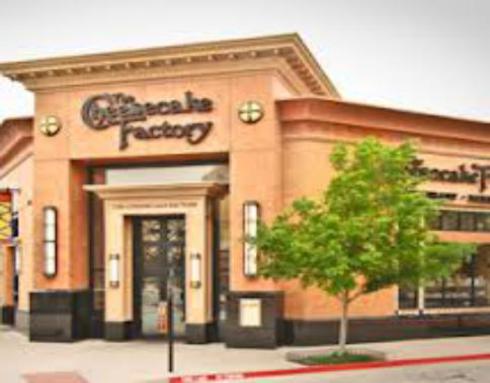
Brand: cheesecake factory
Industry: Food